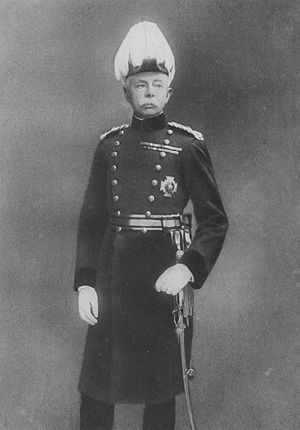
Herbert Plumer, 1. viscount Plumer
Herbert Charles Onslow Plumer af titel baron of Messines and of Bilton og siden 1. viscount Plumer var en engelsk feltmarskal.